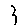
Label: 3